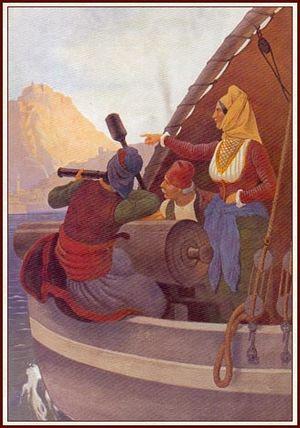
Peter von Hess, né Peter Hess le 29 juillet 1792 à Düsseldorf et décédé le 4 avril 1871 à Munich, est un peintre allemand spécialisé dans les tableaux de bataille.